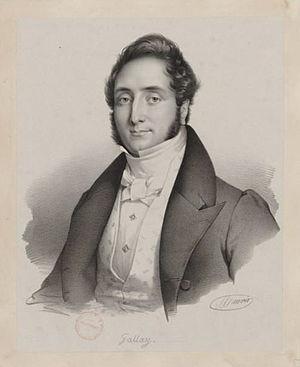
Portrait du corniste Jacques François Gallay (1795—1864)
Jacques-François Gallay, né à Perpignan le 8 décembre 1795 et mort à Paris le 18 octobre 1864, est un corniste, professeur de musique et compositeur français.
Un corniste est un musicien jouant du cor.